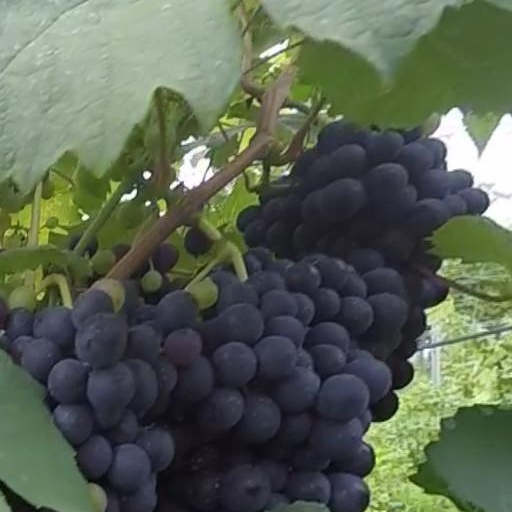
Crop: grape